Prahok

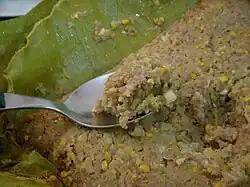
Close up of "prahok ang" (grilled "prahok"). "Prahok" mixed with pork and seasonings, wrapped in banana leaves and roasted

"Prahok" can be prepared and served in several different ways. Below are dishes where prahok is the main component.